Rustic furniture

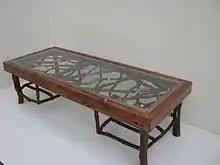
Rustic coffee table with cedar and mountain laurel branches

The rustic furniture movement developed during the mid- to late-1800s. John Gloag in "A Short Dictionary Of Furniture" says that "chairs and seats, with the framework carved to resemble the branches of trees, were made in the middle years of the 18th century, and there was a popular fashion for this naturalistic rustic furniture" in England. Sue Howard Stephenson explains in her "Rustic Furniture" (1979) that the movement was actually a revival of European styles introduced during the Romantic movement and actively reproduced in America by 1840. In the 1870s there were several American firms specialized in rustic furniture. High-quality rustic furniture was produced in Adirondack Mountains of New York for woodland camps of wealthy city dwellers. The most familiar modern form of this style is the Adirondack chair.